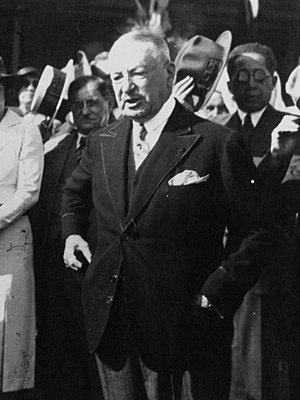
Lucien Saint, de son nom complet Lucien Charles Xavier Saint, né le 26 avril 1867 à Évreux et décédé le 24 février 1938 à Marignac, est un haut fonctionnaire et homme politique français.
Lucien Saint, de son nom complet Lucien Charles Xavier Saint, né le 26 avril 1867 à Évreux et décédé le 24 février 1938 à Marignac, est un haut fonctionnaire et homme politique français.